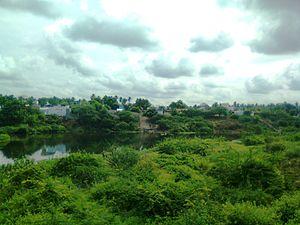
Bhavani est un affluent de Kaveri en Inde. Avec ses 217 km de longueur, cette rivière est un des cours d'eau majeur du Tamil Nadu. Bhavani prend sa source des dépressions de Palghat de l'État du Kerala voisin.